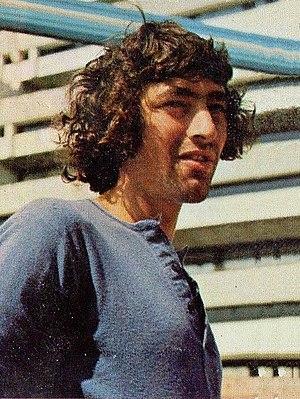
David « Dave » Bedford est un athlète britannique spécialiste des courses de fond. Il est devenu par la suite directeur général du Marathon de Londres.